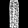
Label: Trouser